Sandro Ramírez

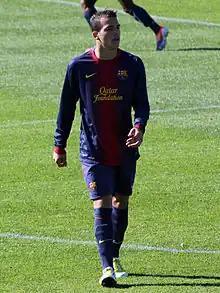
Sandro playing for Barcelona in 2012

Born in Las Palmas, Canary Islands, Sandro joined FC Barcelona's youth setup in 2009, aged 14, after starting out at local UD Las Palmas. On 10 June 2013, he was promoted to the former's B team, and made his professional debut on 17 August in a 2–1 away loss against CD Mirandés in the Segunda División.